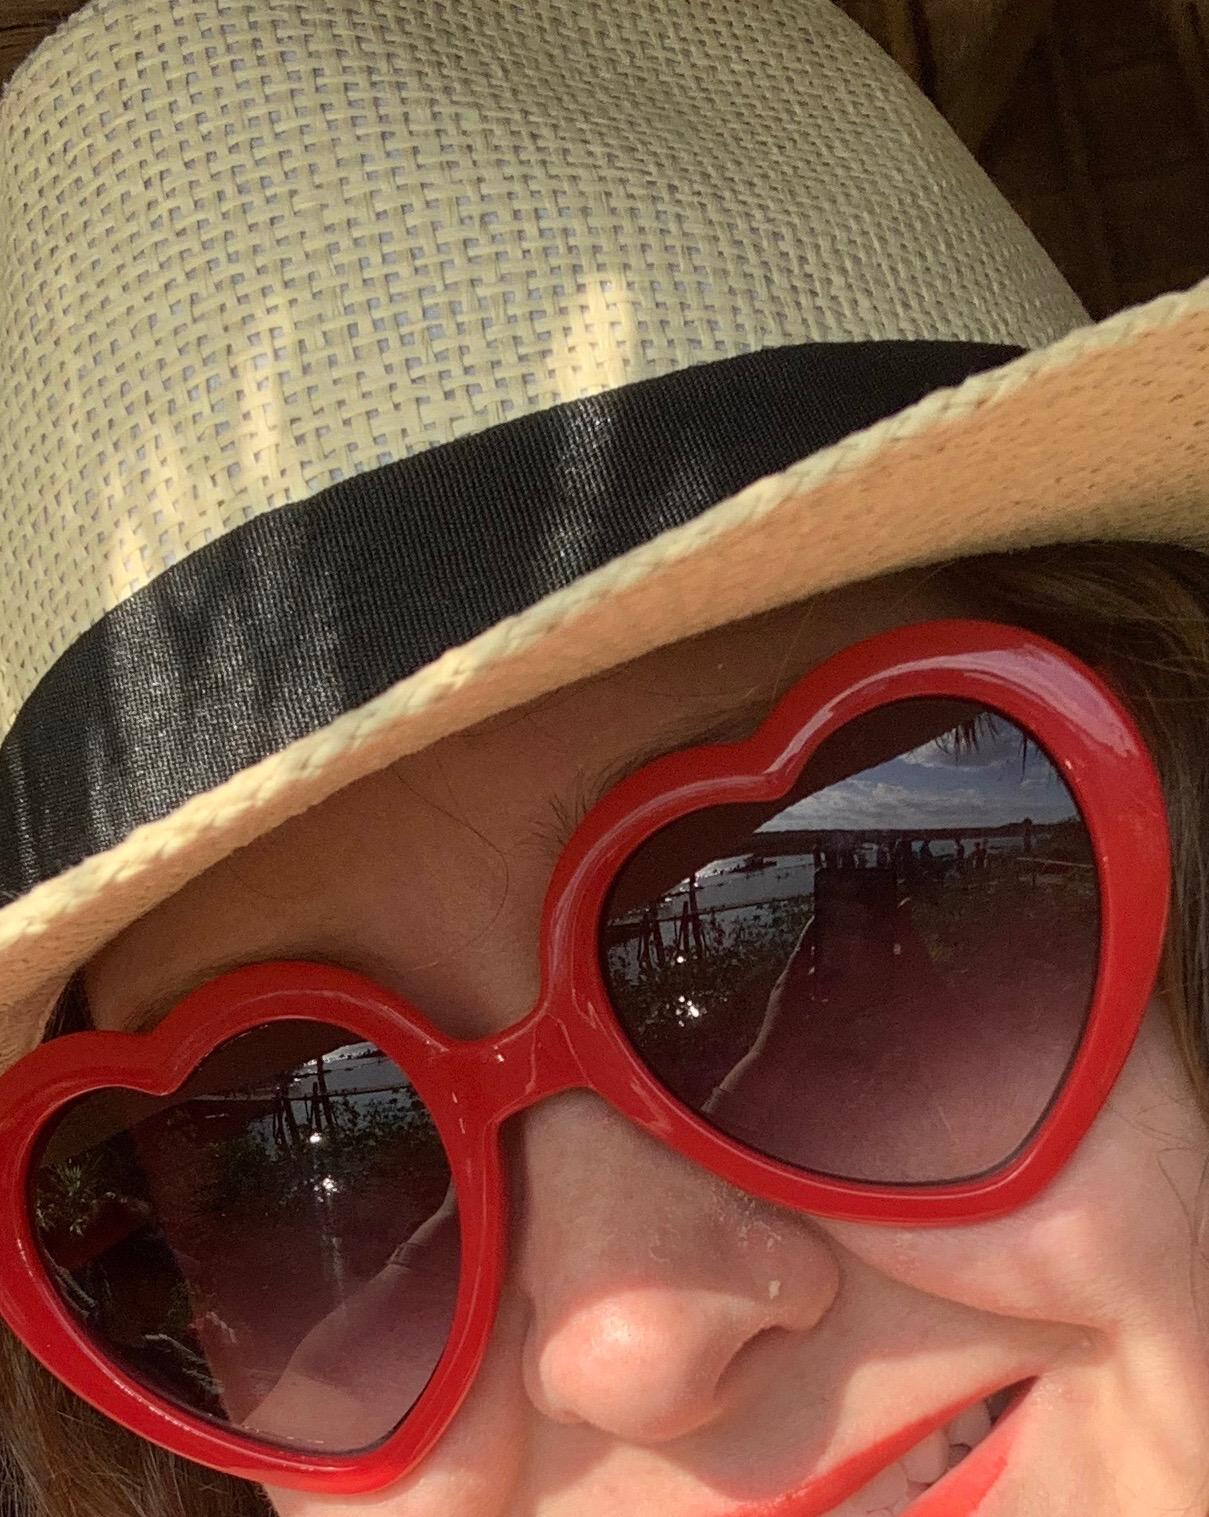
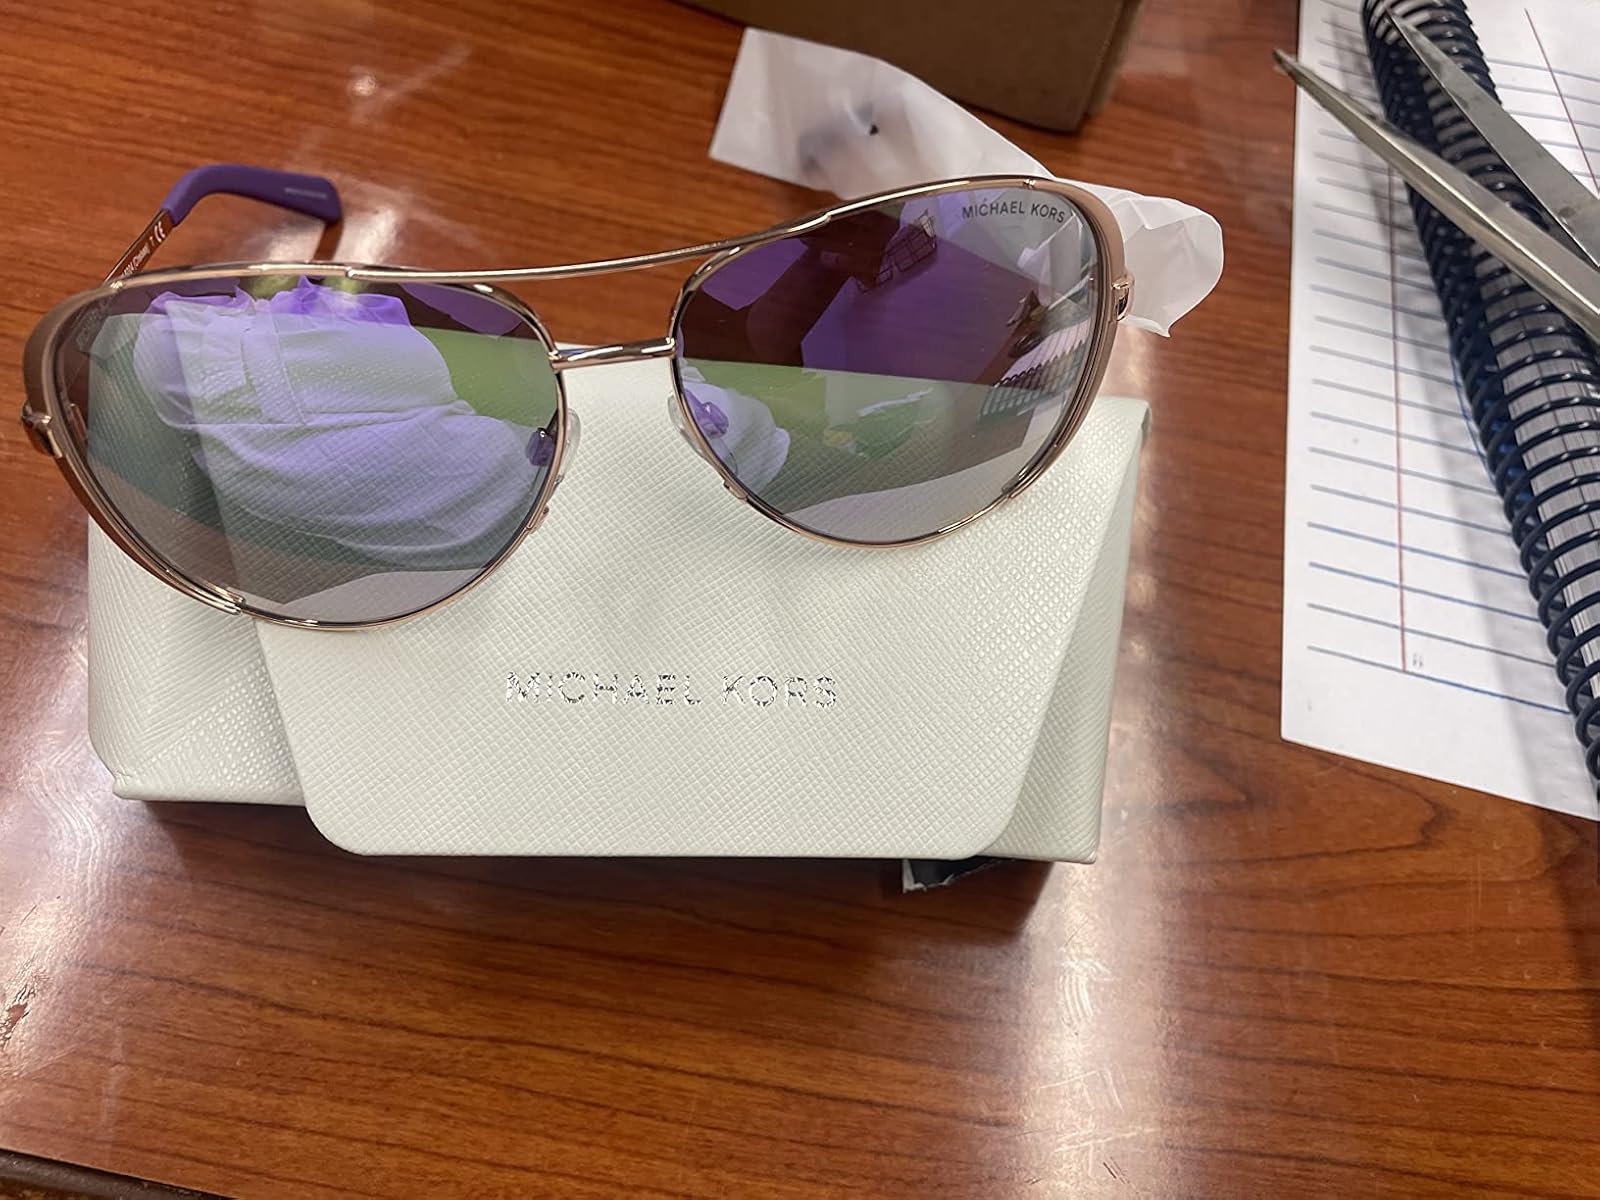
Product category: accessories_sunglasses
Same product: no